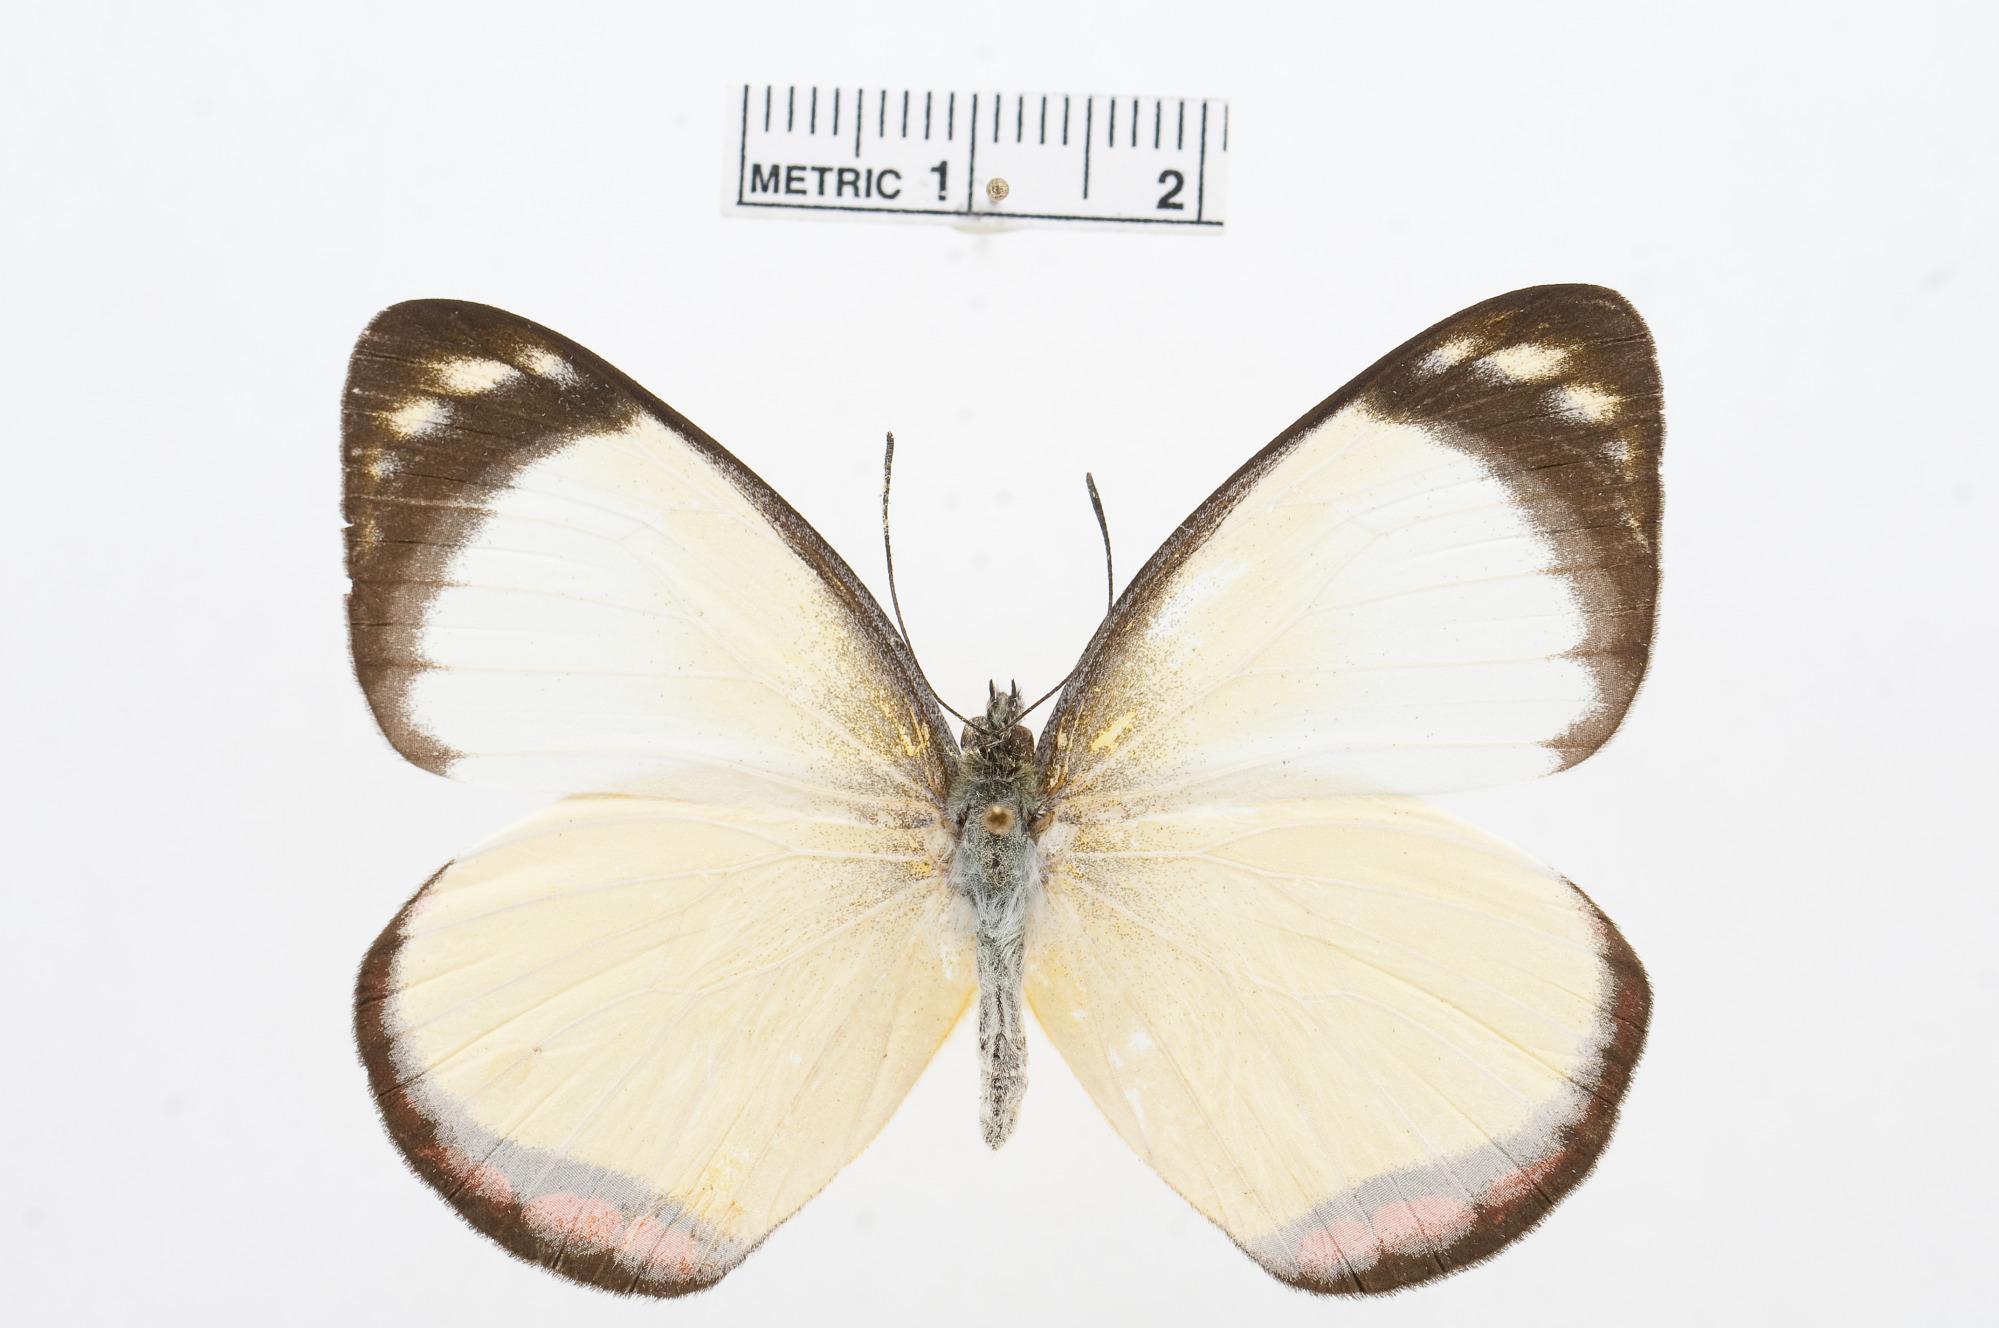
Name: Delias doylei
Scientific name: Delias doylei
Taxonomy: Animalia, Arthropoda, Hexapoda, Insecta, Lepidoptera, Pieridae, Pierinae